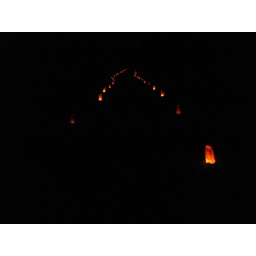
Tab put out candles in paper bags along the side of the walkways, for about 800 feet.